Belle Isle Park

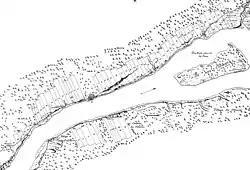
"Pig Island" on a French map of 1796

The island was settled by French colonists in the 18th century, who named it (Hog Island). They allowed their livestock free range on the island.